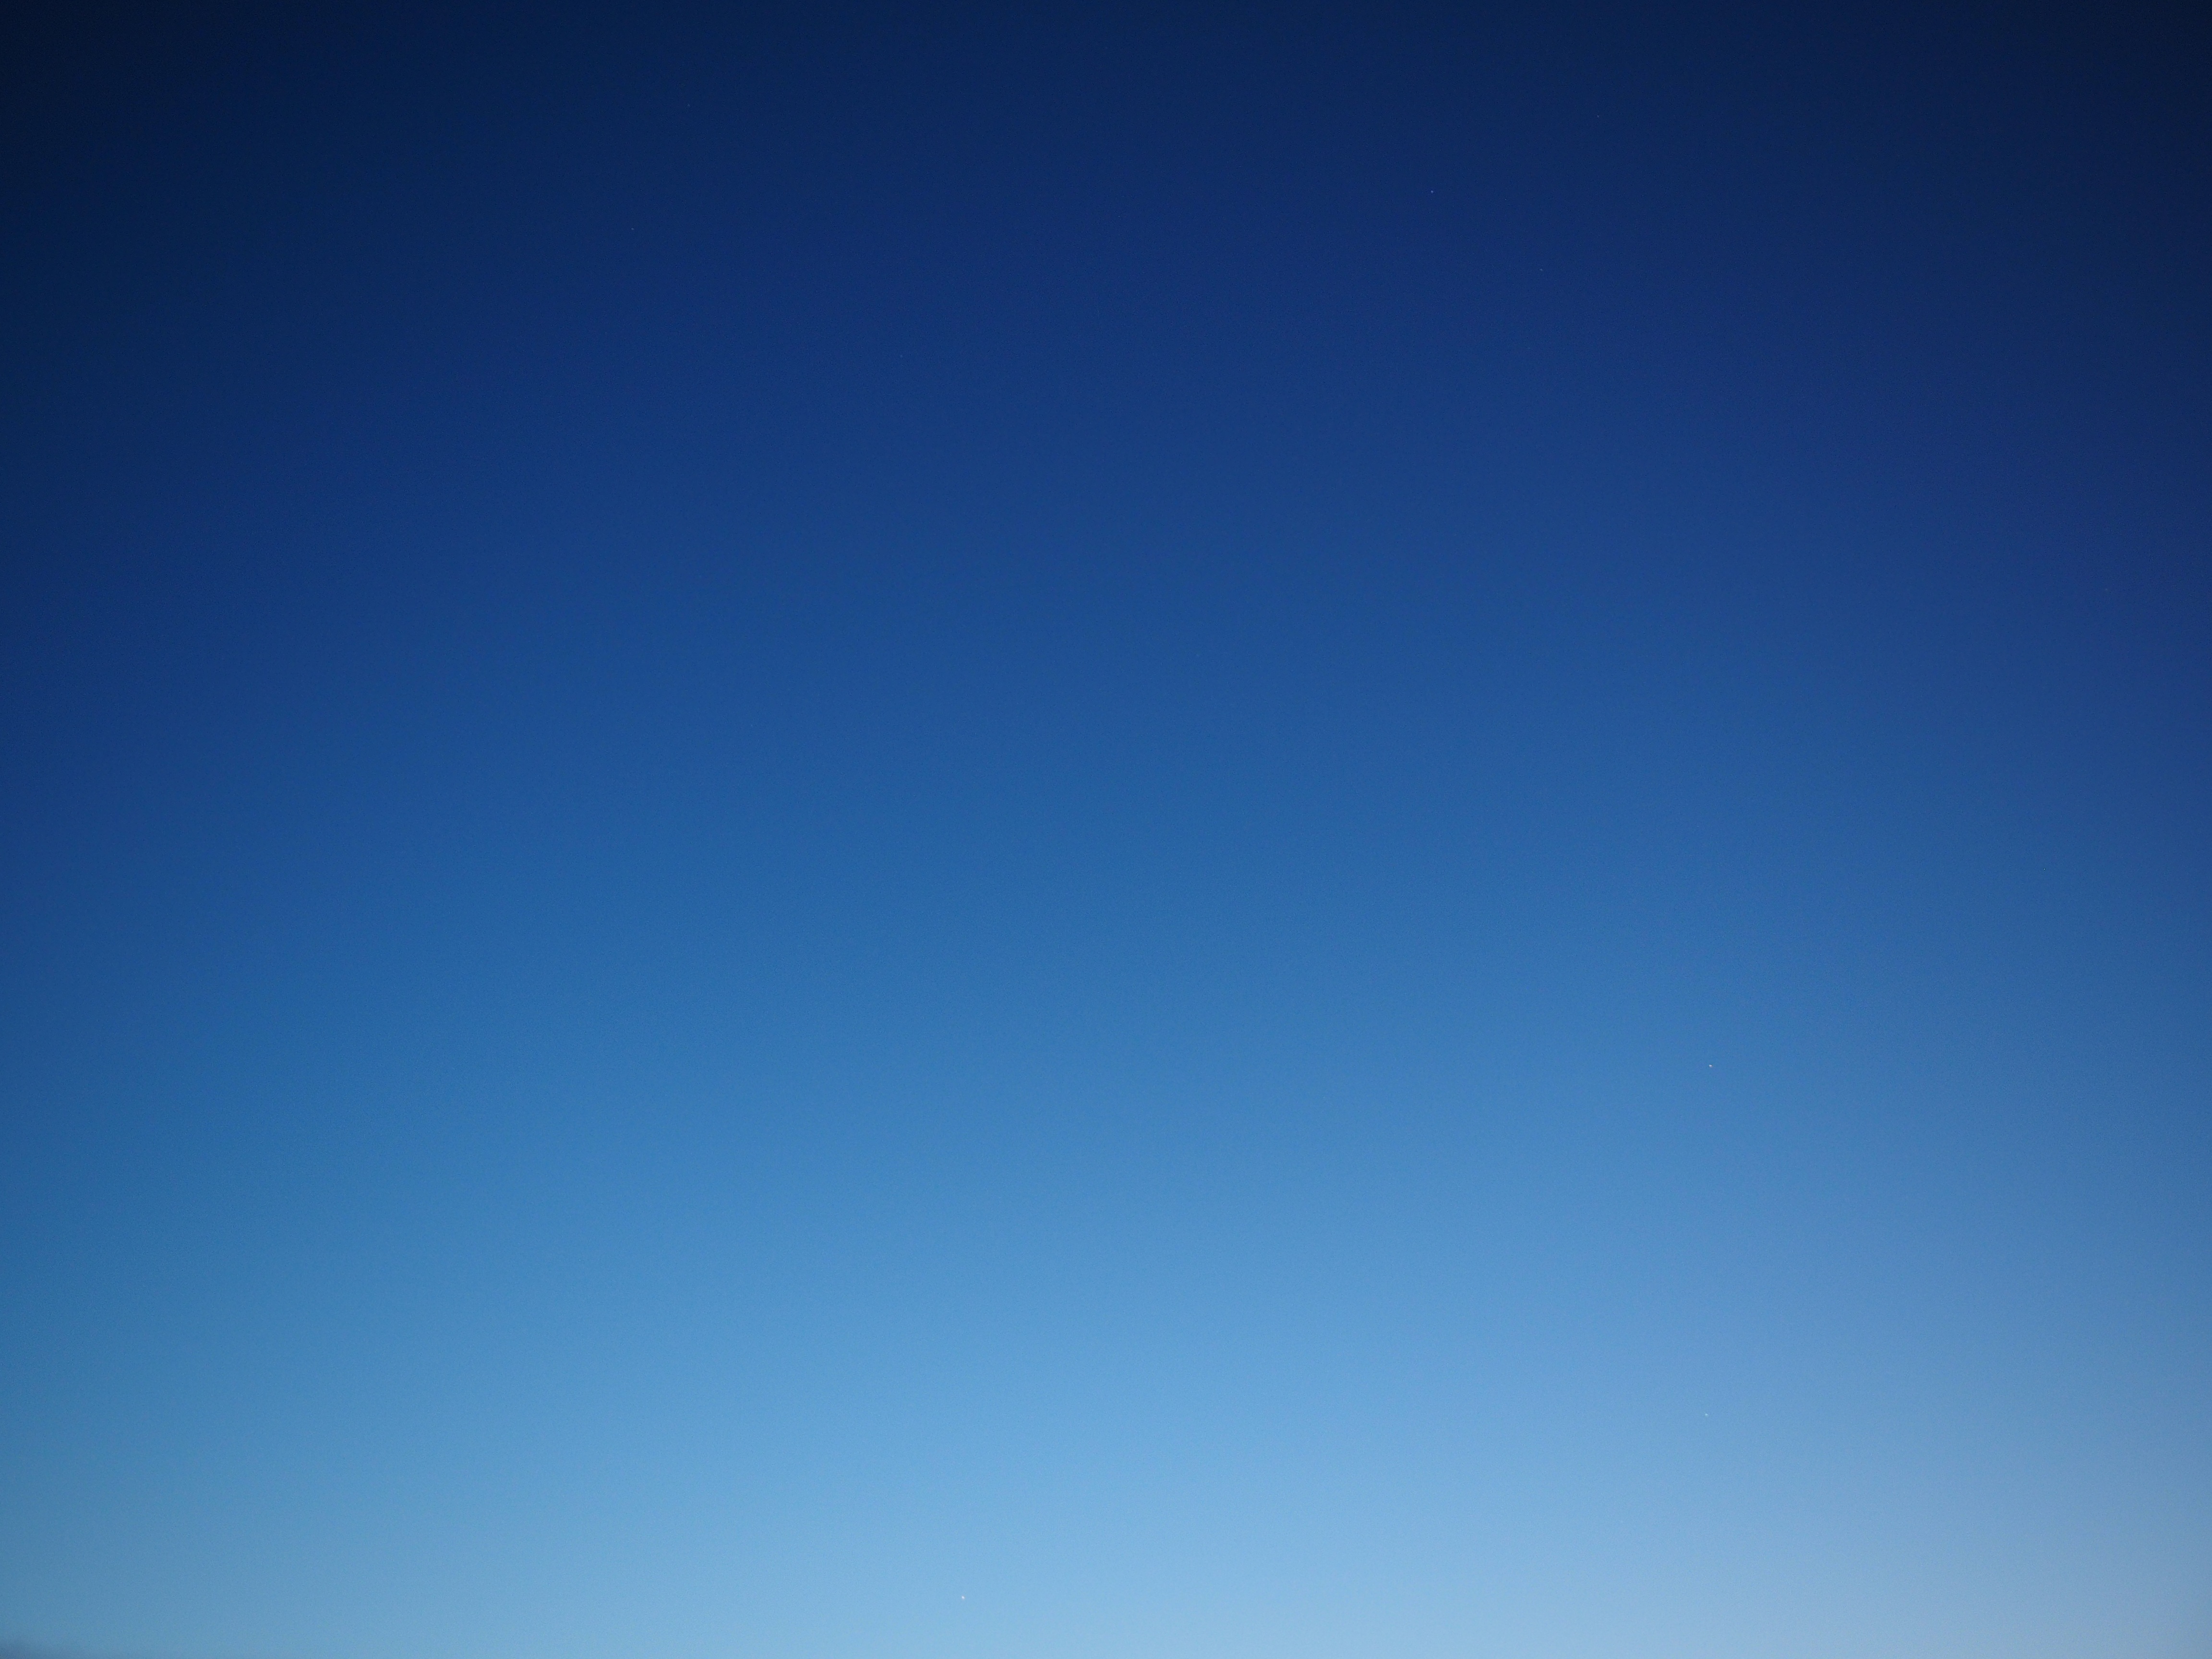
horizon, light, cloud, sky, sunlight, wave, dawn, atmosphere, dusk, daytime, line, blue, night sky, evening sky, dark blue, blaut ne, atmosphere of earth, computer wallpaper